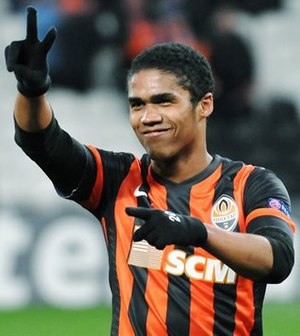
Douglas Costa
Douglas Costa, 2013
Douglas Costa de Souza er en brasiliansk fodboldspiller mest bare kendt som Douglas Costa eller bare Douglas, der spiller som på kanten i den italienske storklub Juventus. Han skiftede til klubben fra Bayern München i 2018, hvor han forinden havde været skiftet fra Shakhtar Donetsk til Bayern München i sommeren 2015. Han er kendt for sin dribling, fart og sine indlæg.